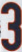
Number: 3